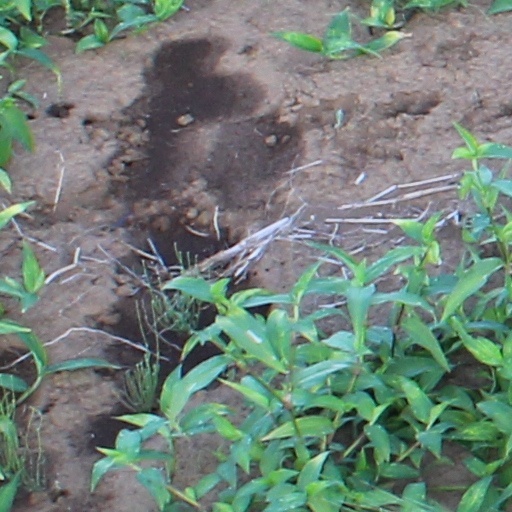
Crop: wheat